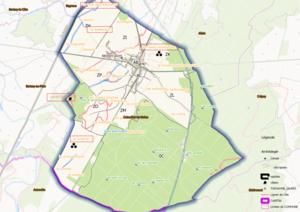
Colombey - ban communal (Osm et Qgis, mentions additionnelles)
Colombey-les-Belles est une commune française située dans le département de Meurthe-et-Moselle en région Grand Est.